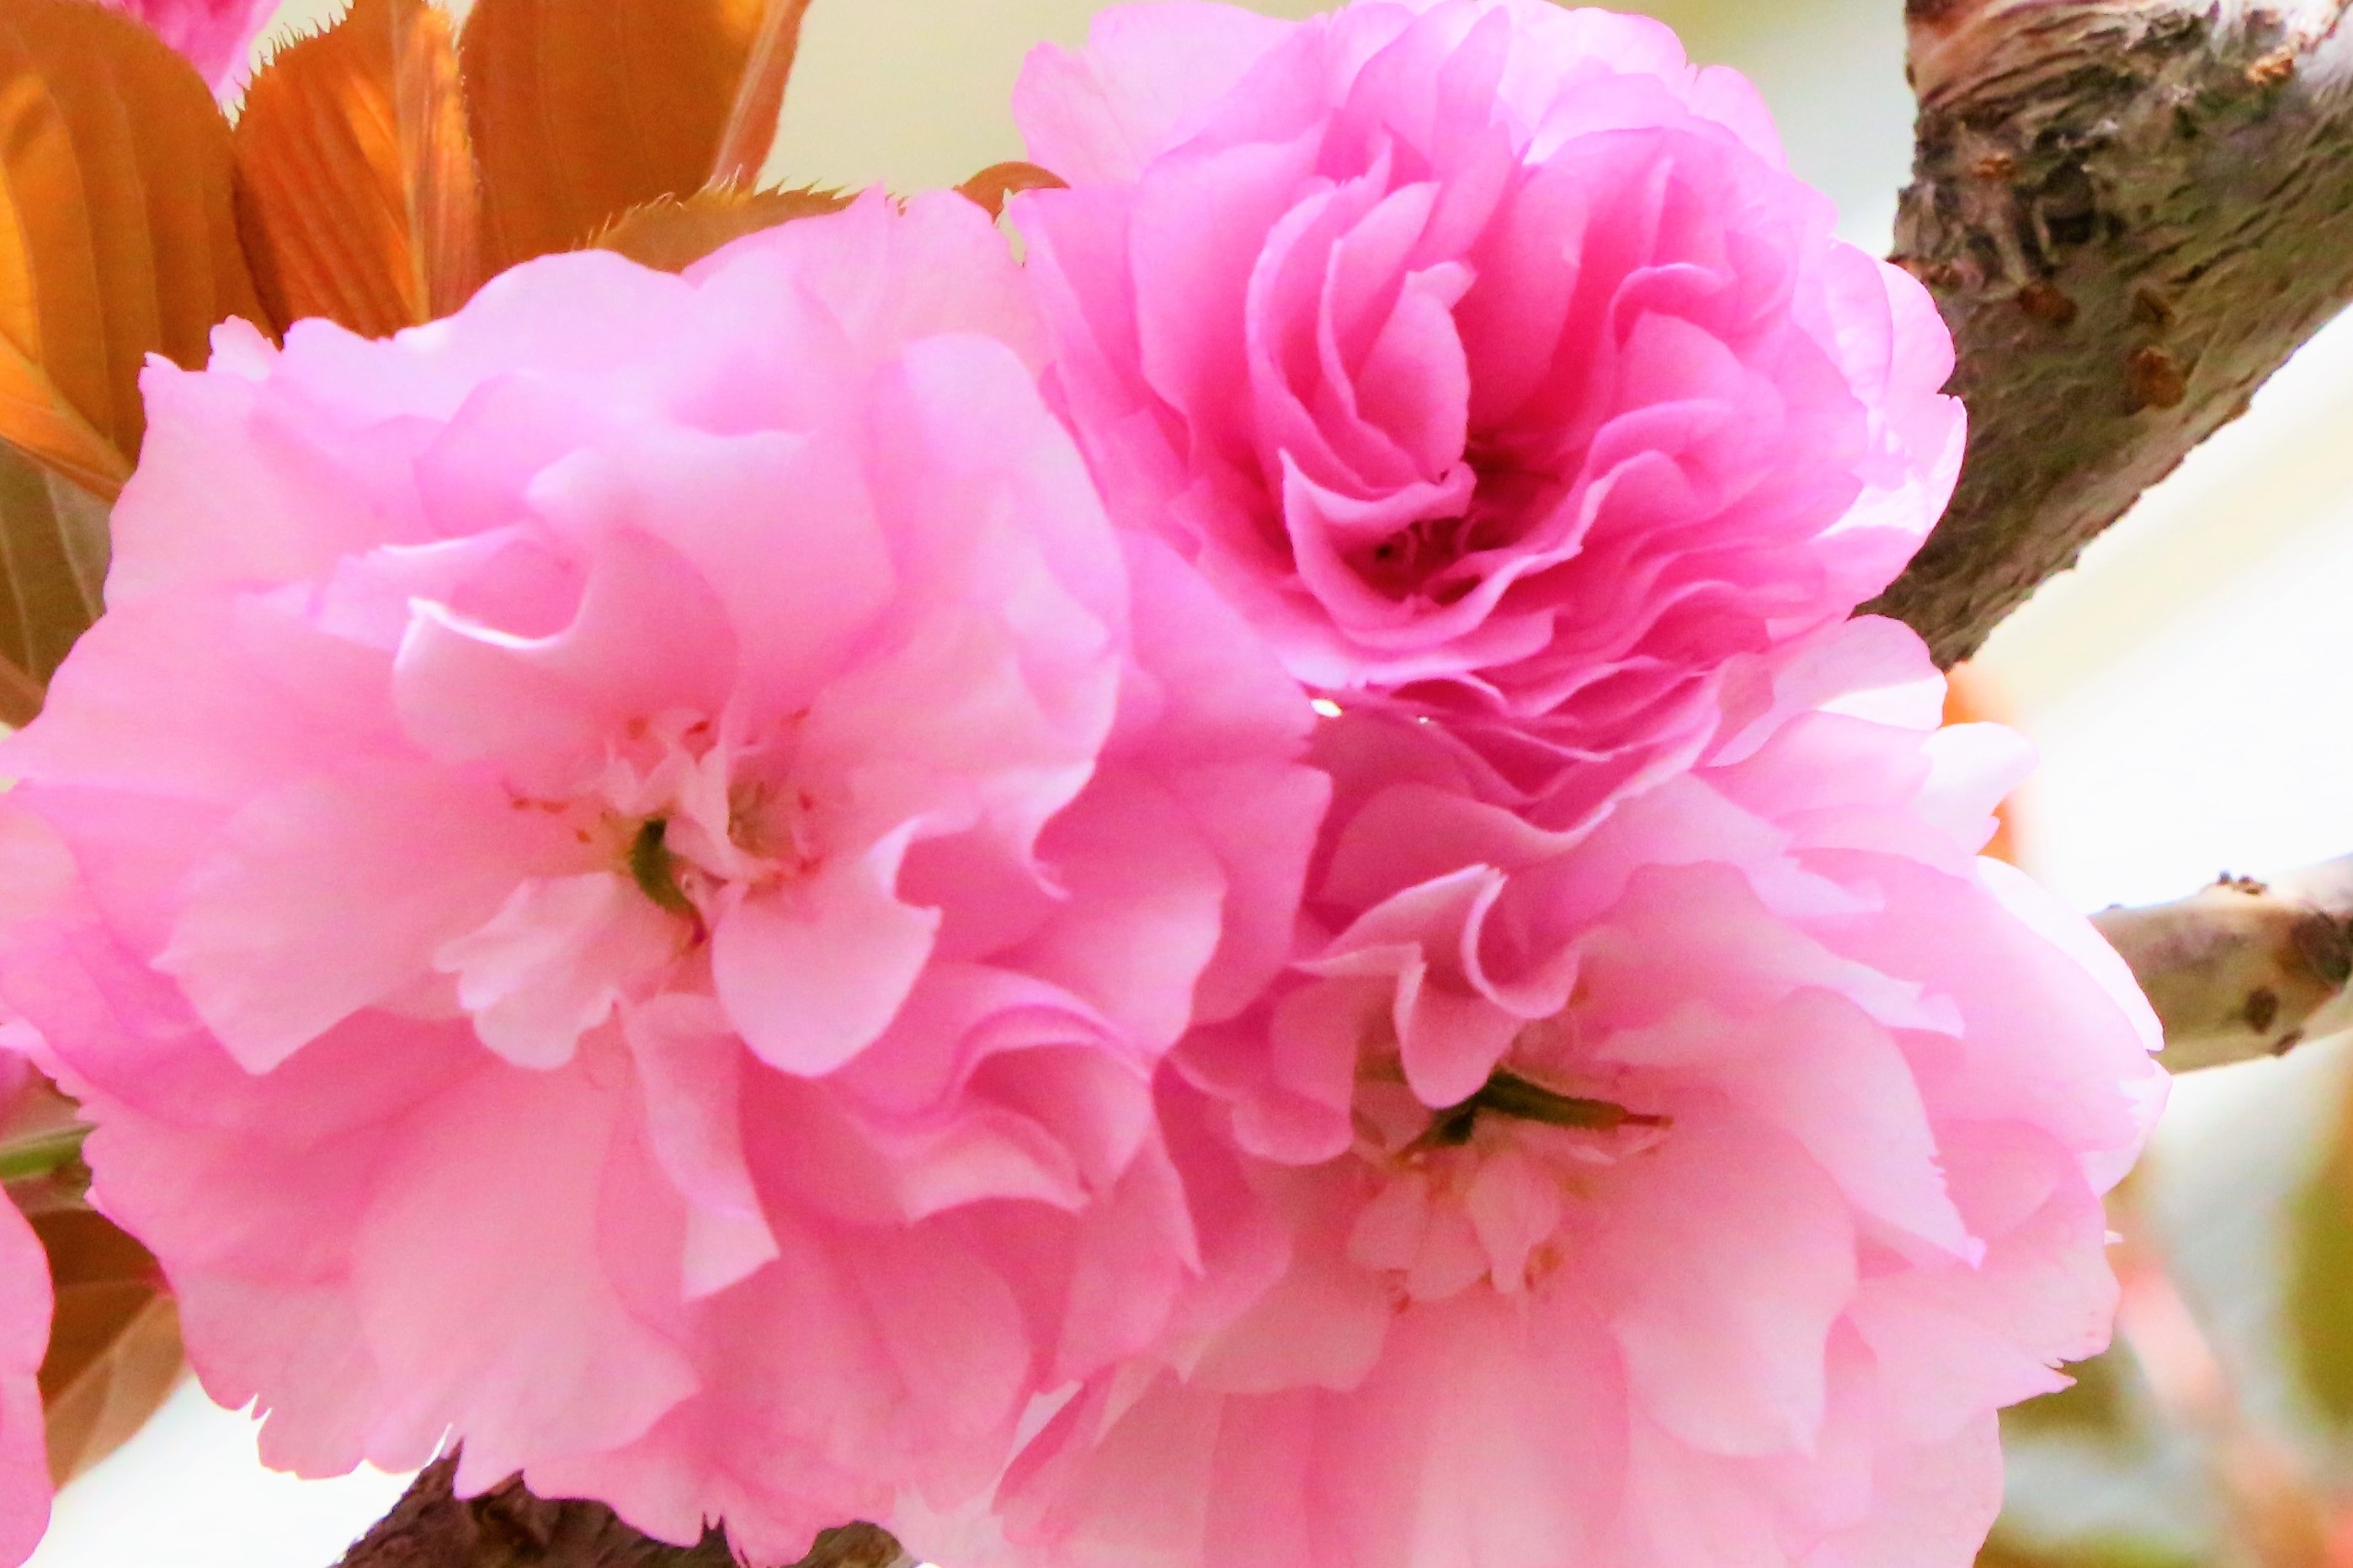
flower, spring, nature, plant, pink, petal, flowering plant, peony, common peony, Chinese peony, pink family, peach, camellia, carnation, rose family, geranium, perennial plant